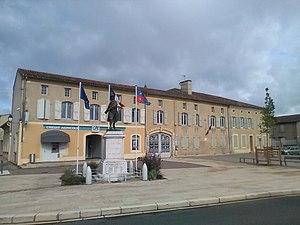
Mairie et monument aux morts à Seissan